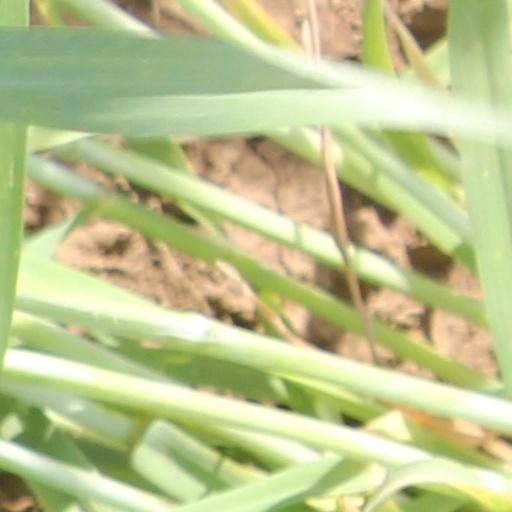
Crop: wheat